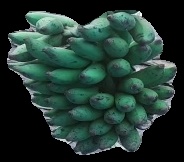
Variety: elakki-bale
Grade: grade3